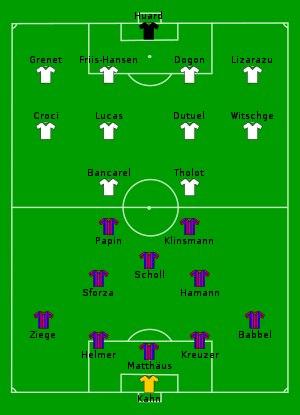
Jean-Pierre Papin, né le 5 novembre 1963 à Boulogne-sur-Mer, est un joueur international, consultant et entraîneur de football français. Durant sa carrière de joueur professionnel, entre 1984 et 1998, il évolue au poste d'Attaquant.